Vintage computer

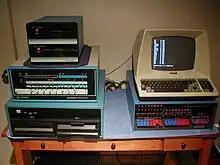
Altair and IMSAI computers with drives

The personal computer has been around since around 1971, and in that time technological advancement means existing models get replaced every few years. Nevertheless, these otherwise useless computers have spawned a sub-culture of vintage computer collectors who often spend large sums for the rarest examples, not only to display but functionally restore. This involves active software development and adaptation to modern uses. This often includes homebrew developers and hackers who add on, update and create hybrid composites from new and old computers for uses they were otherwise never intended.